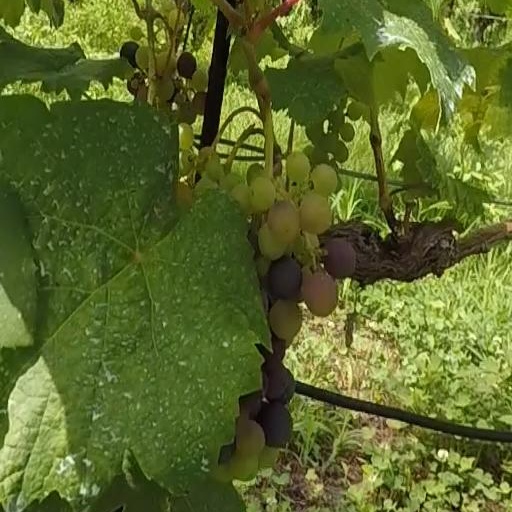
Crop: grape